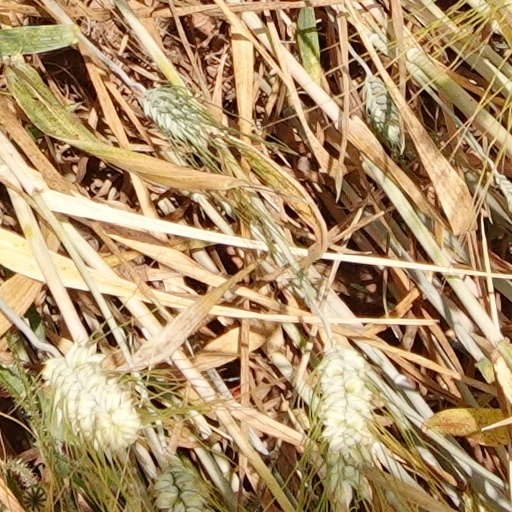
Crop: wheat